Dyrham Park

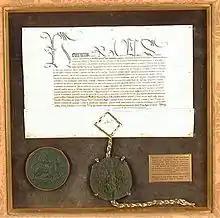
Royal licence to empark Dyrham granted by Henry VIII to William Denys, Esquire of the Body, 5 June 1511. Attached is a rare perfect example of the Great Seal of Henry VIII. Collection of Dyrham Park, National Trust

The Manor of Dyrham has been recorded since the Domesday Book of 1086, when there were 34 households. The first lord of the manor to be resident may have been William Denys, who was an Esquire of the Body to Henry VIII and later High Sheriff of Gloucestershire. He was granted the licence to empark of Dyrham in 1511, although not all of this area was enclosed. This meant that he could enclose the land with a wall or hedge bank and maintain a captive herd of deer within the park, over which he had exclusive hunting rights; the name "Dyrham" is derived from the Anglo-Saxon word "dirham", an enclosure for deer. The estate was sold to the Wynter family in 1571 and Sir George Wynter was allowed to empark further land in 1620.